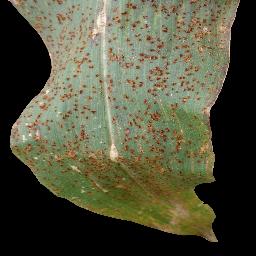
Label: Corn_(Maize)___Common_Rust